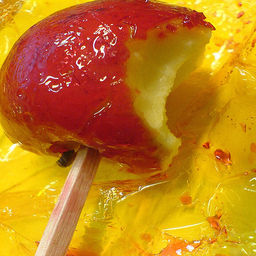
Label: Apple